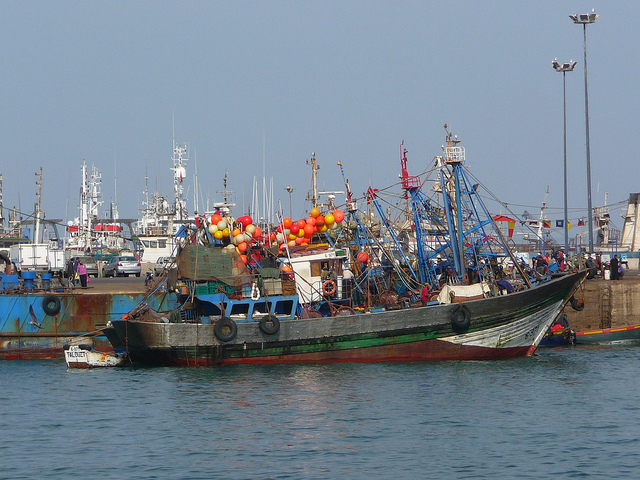
user: Given an image and a question. Answer the question in a short answer. Question: What harbor is this? Short Answer:
assistant: boat